Elizabeth Canning

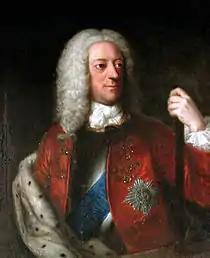
George II issued a stay of execution on Squires's sentence, and later a pardon.

Not everybody was satisfied with the verdict. The trial judge Sir Crisp Gascoyne and some of his colleagues on the bench found Canning's story extremely unlikely. Gascoyne had been disgusted by Canning's supporters, who while outside the court had prevented witnesses from giving evidence, and he was particularly sympathetic to Mary Squires, whom he named "the poor creature". Then 52 years old, Gascoyne had started life as a Houndsditch brewer before he married the daughter of a wealthy physician. He had progressed through the ranks to become Master of the Brewer's Company, then served as Alderman of Vintry Ward, Sheriff of London, and been knighted after presenting an address to the king. He had argued on behalf of the city's orphans and was known for his benevolence in Essex, where he owned large estates.